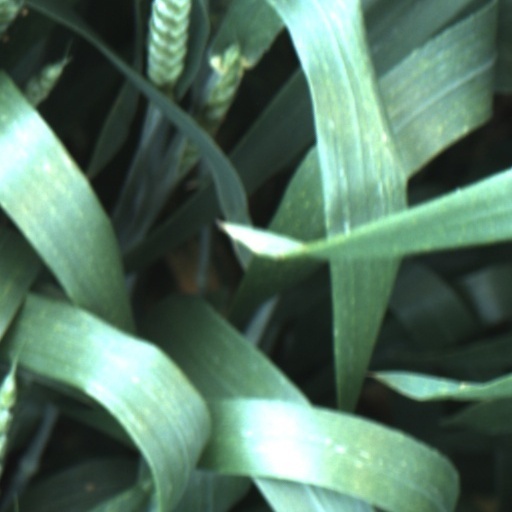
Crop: wheat